Arctic Refuge drilling controversy

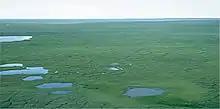
The ANWR 1002 area coastal plain

In November 1986, a draft report by the United States Fish and Wildlife Service recommended that all of the coastal plain within the Arctic National Wildlife Refuge be opened for oil and gas development. It also proposed to trade the mineral rights of in the refuge for surface rights to owned by corporations of six Alaska native groups, including Aleuts, Eskimos and Tlingits. The report said that the oil and gas potentials of the coastal plain were needed for the country's economy and national security.